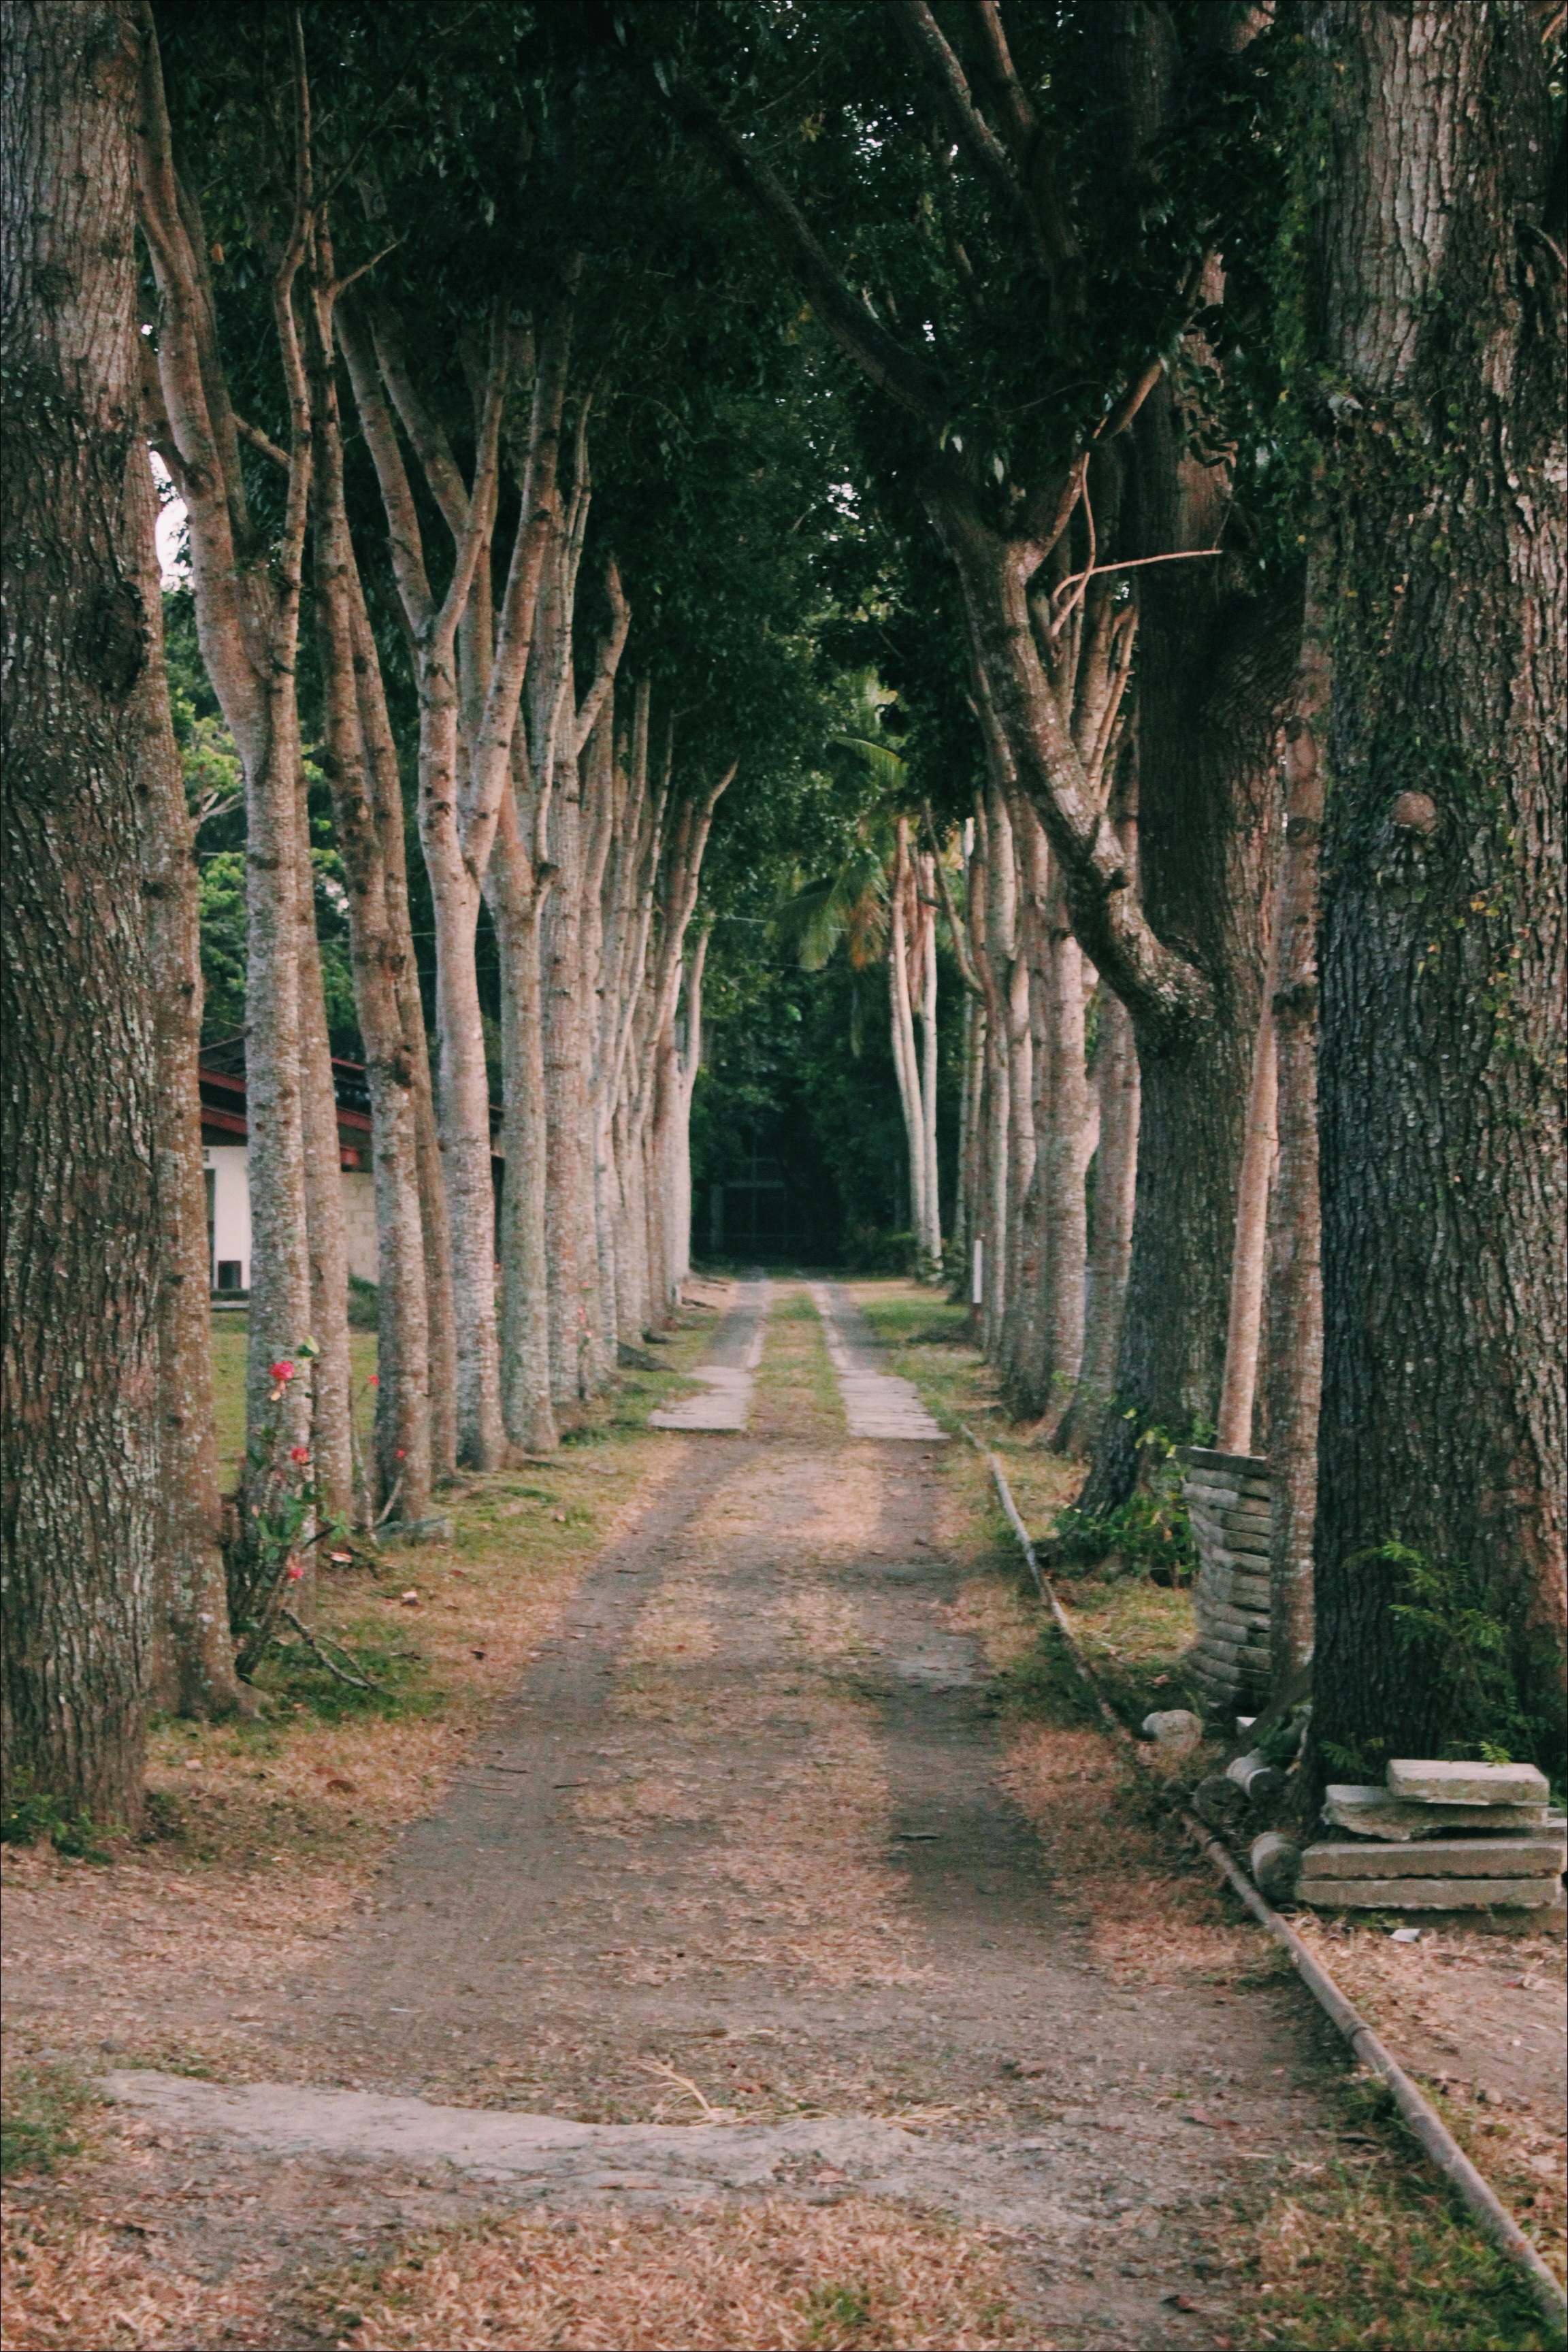
tree, nature, forest, grass, plant, wood, sunlight, leaf, flower, alley, green, jungle, autumn, botany, garden, season, woodland, habitat, rural area, natural environment, woody plant